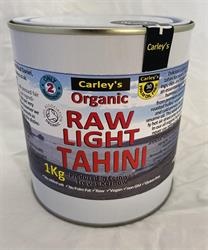
Carley's Raw Light Tahini 1KG
Brand: Carley's
### Premium Raw Light Tahini - 1KG #### Exquisite Quality and Purity Experience the unparalleled quality of our Premium Raw Light Tahini. Sourced from the finest sesame seeds, this 1KG jar offers a rich, creamy texture and a delicate, nutty flavor that is perfect for a variety of culinary applications. #### Nutrient-Rich and Wholesome Packed with essential nutrients, our tahini is a powerhouse of vitamins and minerals. It is an excellent source of calcium, iron, and magnesium, making it a nutritious addition to your diet. Whether you are looking to enhance your health or simply enjoy a delicious treat, this product is an ideal choice. #### Versatile Culinary Ingredient Our Premium Raw Light Tahini is incredibly versatile and can be used in numerous recipes. From traditional Middle Eastern dishes like hummus and baba ganoush to modern culinary creations, it adds a unique depth of flavor and creamy consistency. It is also perfect for dressings, sauces, and even desserts. #### Commitment to Quality We take pride in our commitment to quality and purity. Our tahini is made from 100% raw, unhulled sesame seeds, ensuring that you receive the full spectrum of nutrients and natural goodness. It is free from additives, preservatives, and artificial ingredients, making it a wholesome choice for health-conscious consumers. #### Sustainable and Ethical Sourcing We are dedicated to sustainable and ethical sourcing practices. Our sesame seeds are carefully selected from trusted farmers who adhere to environmentally friendly and socially responsible farming methods. By choosing our product, you are supporting a sustainable future and contributing to the well-being of farming communities. #### Convenient and Economical The 1KG jar offers excellent value for money, providing you with a generous supply of high-quality tahini. Its convenient size ensures that you always have enough on hand for your culinary needs, whether you are cooking for yourself or entertaining guests. Elevate your culinary creations with our Premium Raw Light Tahini. Order now and experience the difference that quality and purity can make.
Category: Food, Beverages & Tobacco > Food Items > Condiments & Sauces > Tahini